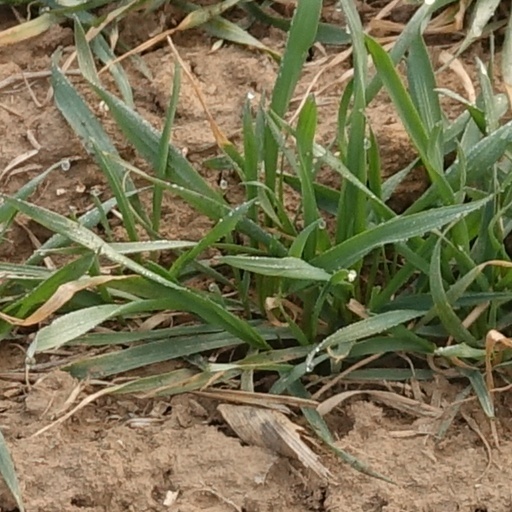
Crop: wheat